Betelgeuse

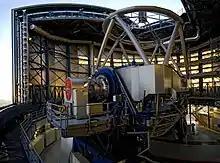
Interior view of one of the four 8.2-meter Unit Telescopes at ESO's VLT

Astronomers may be close to solving this mystery. They noticed a large plume of gas extending at least six times its stellar radius indicating that Betelgeuse is not shedding matter evenly in all directions. The plume's presence implies that the spherical symmetry of the star's photosphere, often observed in the infrared, is "not" preserved in its close environment. Asymmetries on the stellar disk had been reported at different wavelengths. However, due to the refined capabilities of the NACO adaptive optics on the VLT, these asymmetries have come into focus. The two mechanisms that could cause such asymmetrical mass loss were large-scale convection cells or polar mass loss, possibly due to rotation. Probing deeper with ESO's AMBER, gas in the supergiant's extended atmosphere has been observed vigorously moving up and down, creating bubbles as large as the supergiant itself, leading his team to conclude that such stellar upheaval is behind the massive plume ejection observed by Kervella.